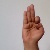
The image shows a hand gesture representing the letter 'F' in Indian Sign Language.